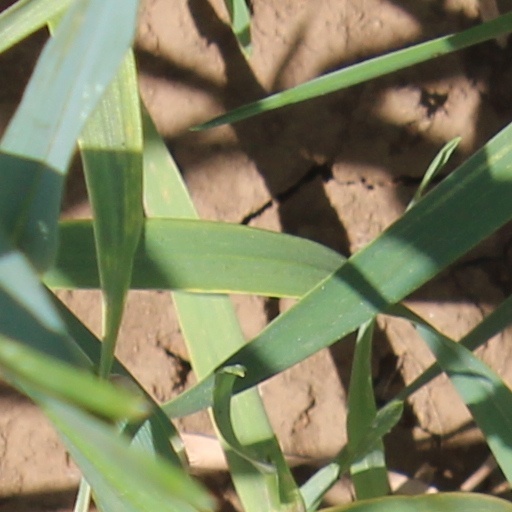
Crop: wheat